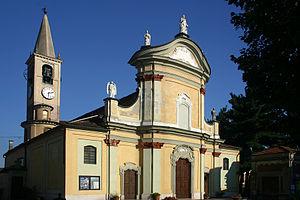
Tornaco est une commune italienne de la province de Novare dans la région Piémont en Italie.